Fuyang railway station (Anhui)

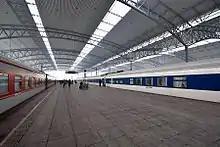
Platforms unobstructed by columns for the canopy

Fuyang Station has 5 passenger platforms and 15 train tracks, including 2 main line tracks, 9 platform tracks, 3 cargo train service tracks and 1 shared passenger-cargo track, and the Fuhuai railway track is outside of the station. The station is covered by a 56,000-square-meter columness-less canopy. The station building and the platforms are connected by a 12-meter-wide overpass for inbound passenger, two tunnels for outbound passengers and a baggage passage. The station is also equipped with facilities such as a turnaround section for train maintenance service and a passenger train preparation facility.